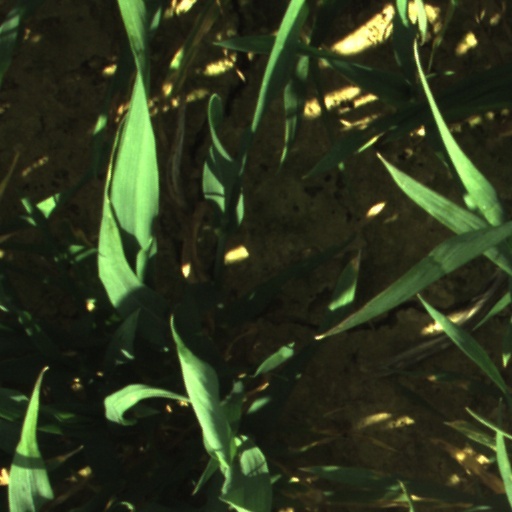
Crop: wheat